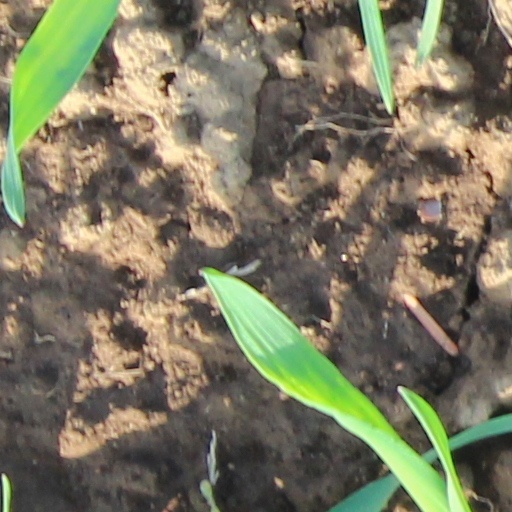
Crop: wheat